MV Wakashio oil spill

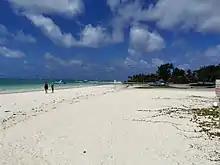
Pointe d'Esny beach before the oil spill

Oceanographer and environmental engineer Vassen Kauppaymuthoo said, "Around a little bit less than 50 percent of this lagoon is covered by environmentally sensitive areas, be it corals, be it seagrass, be it mangroves, be it entire mudflats, sand beaches and dunes, which is huge. Which confirms the sensitivity of this lagoon, in terms of oil spill." Ecotoxicologist Christopher Goodchild from Oklahoma State University said, "With this oil spill it looks like there is infiltration out of the mangroves, so you have the oily substance that can bind to organic matter or dirt and start to settle in and just being able to remove that toxic sediment can be a real challenge." Flakes of the damaged anti-fouling coating on the hull can also poison the marine fauna and flora on the reef and surroundings in a similar fashion to what occurred on the Great Barrier Reef. Reuters quoted unnamed scientists as saying that the spill was likely the worst environmental incident in the history of Mauritius, with effects possibly lingering for decades.